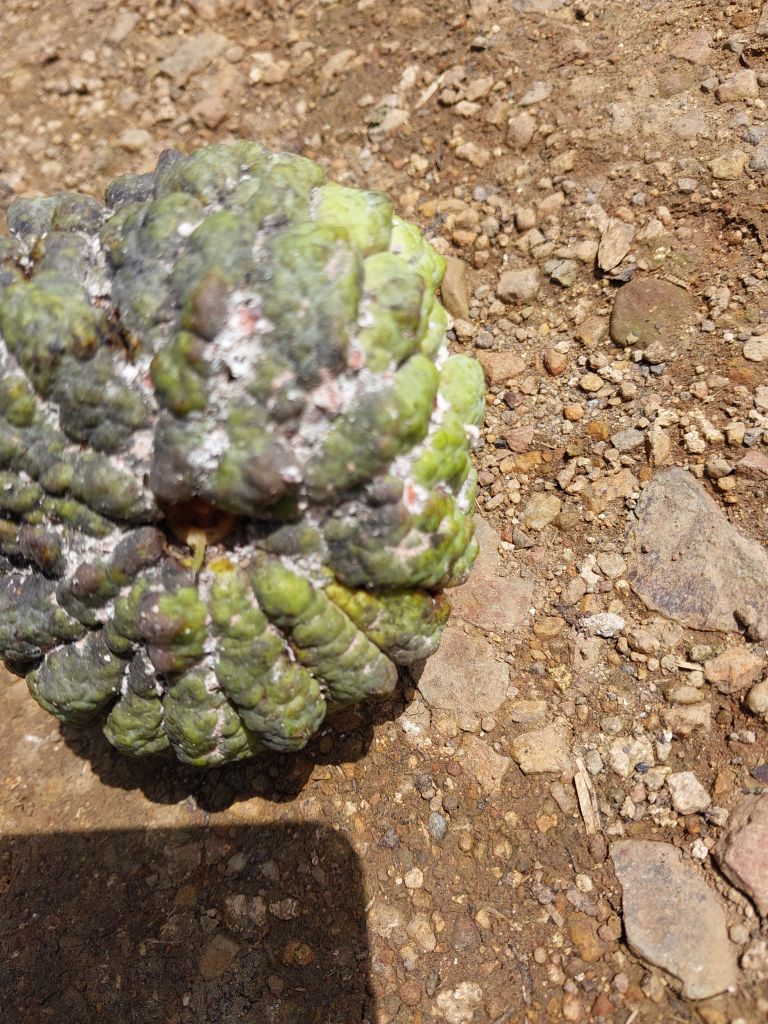
Disease label: Blank Canker